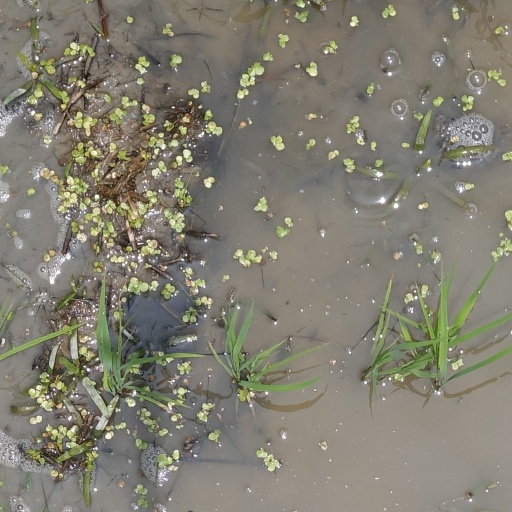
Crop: rice